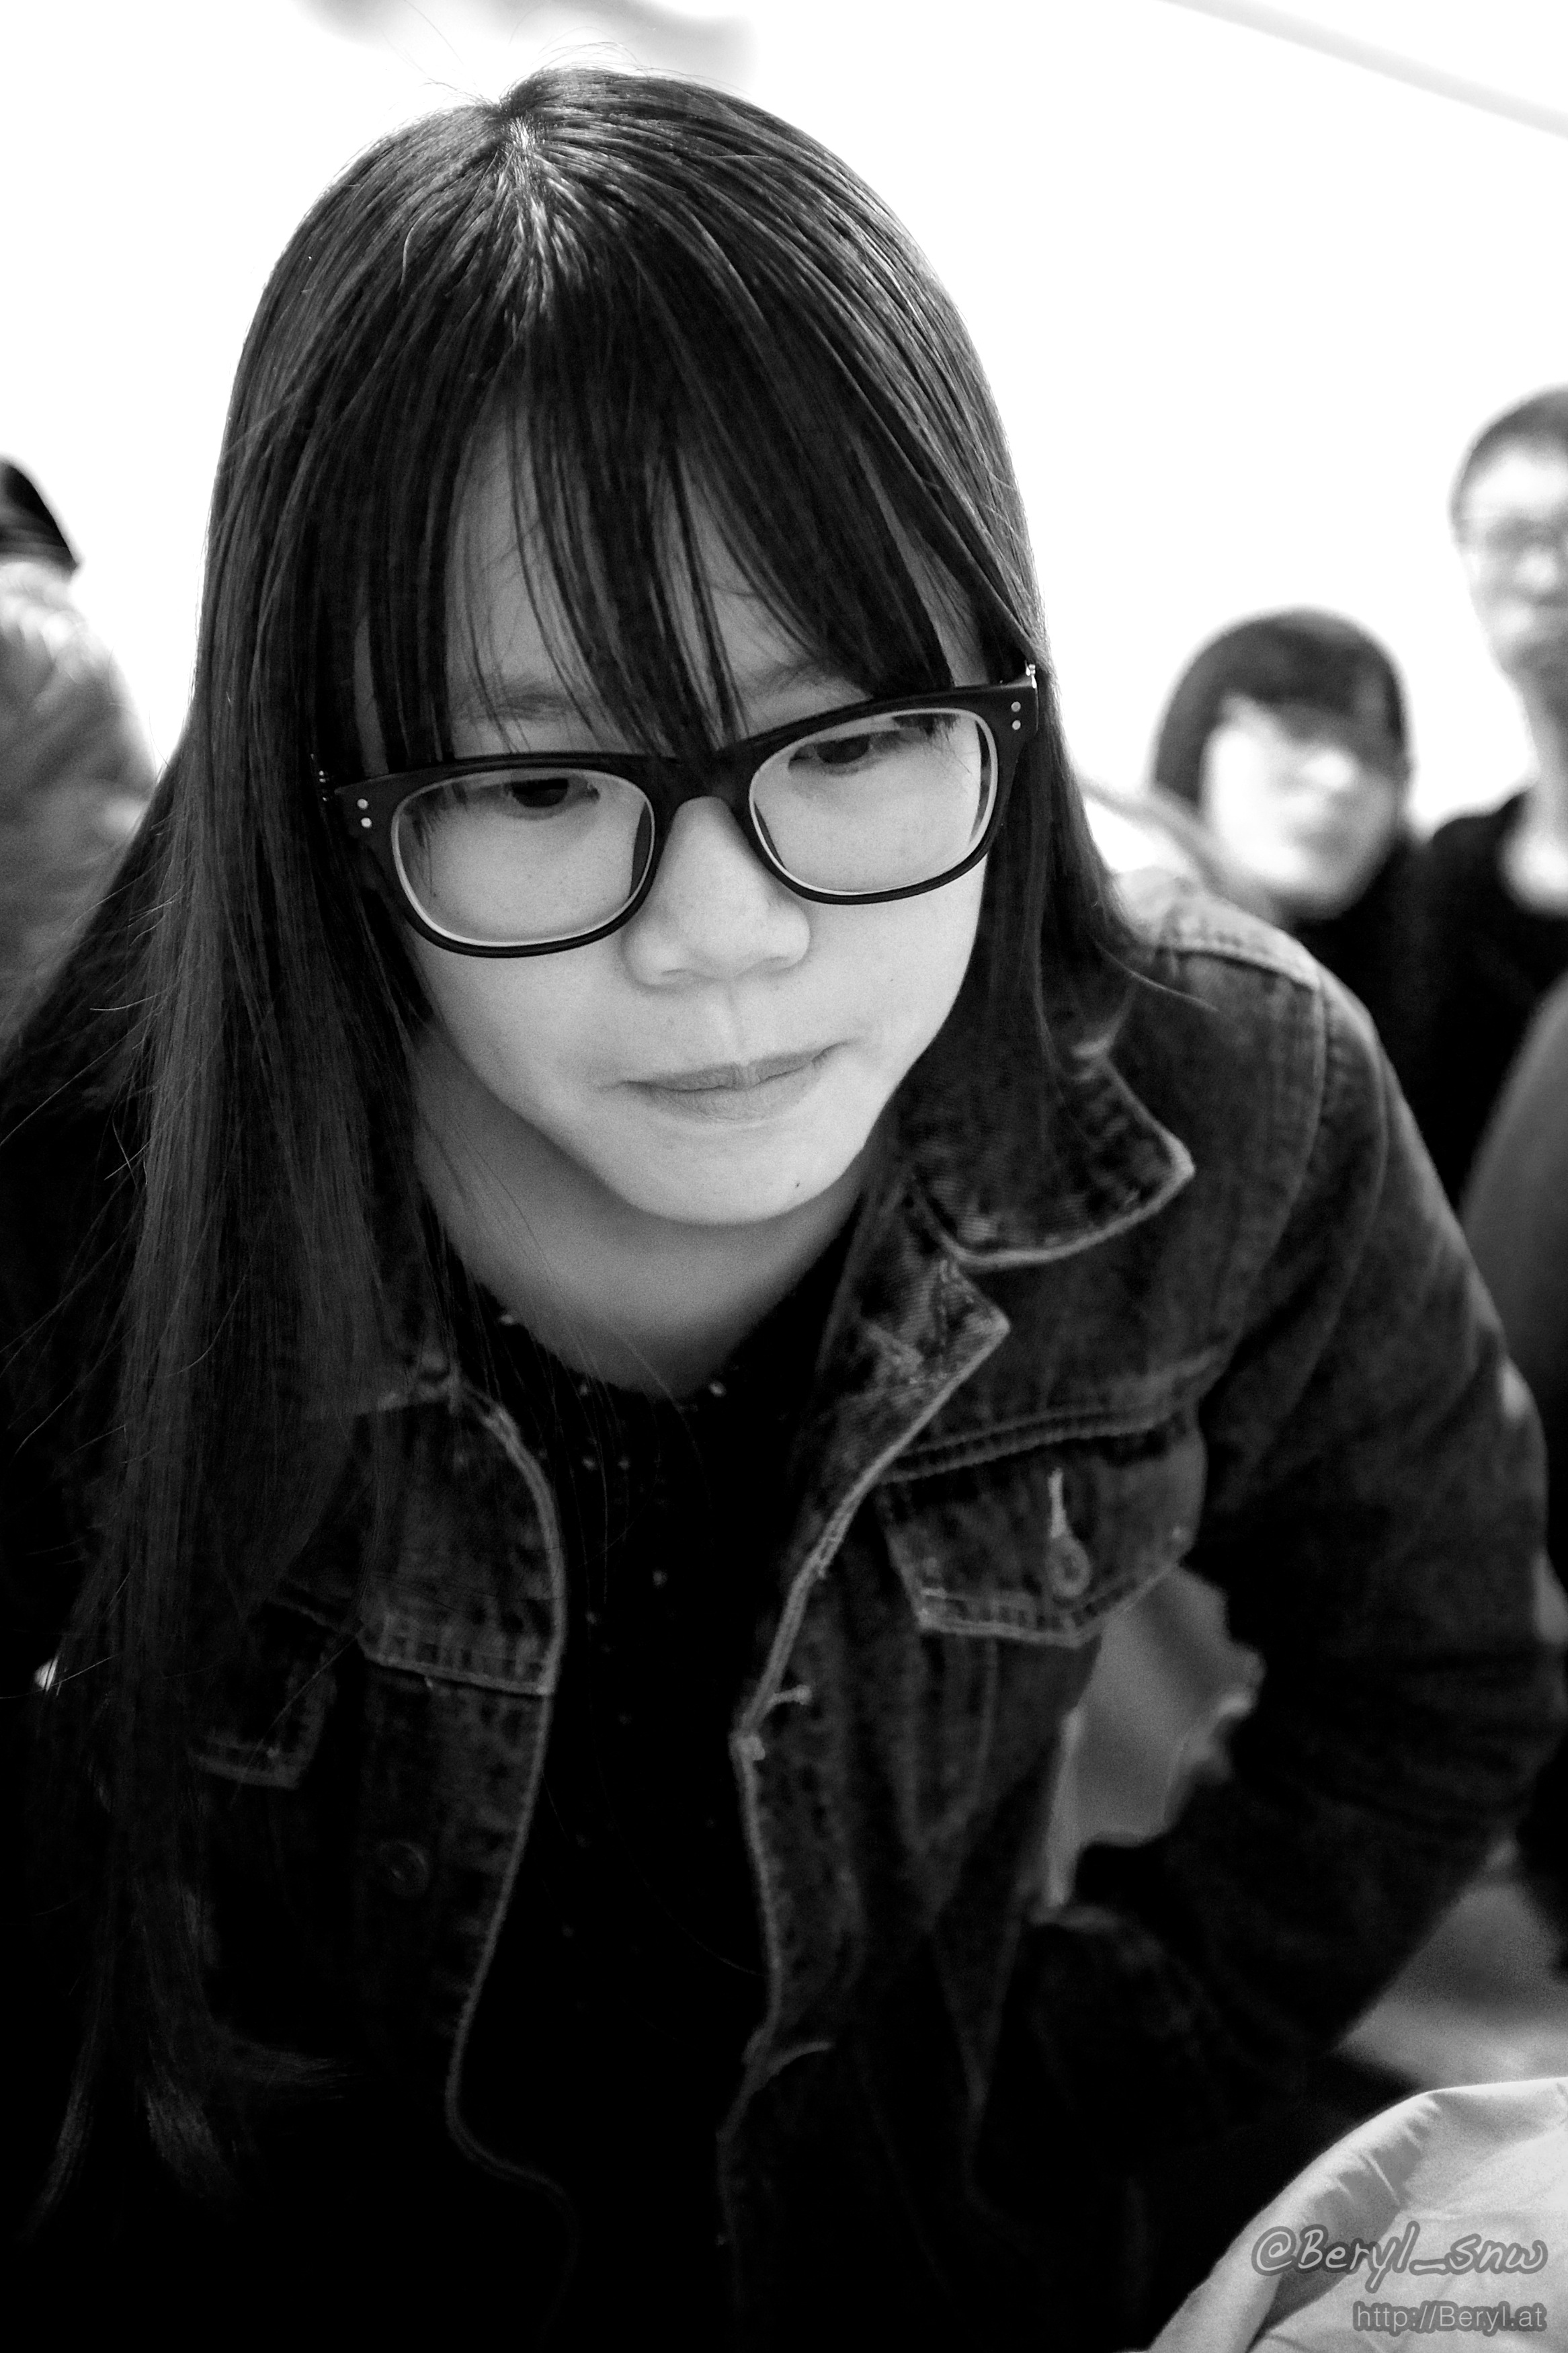
person, black and white, girl, white, photography, fujifilm, portrait, chinese, student, black, monochrome, lady, smile, face, girls, eye, glasses, university, head, eyewear, beauty, pretty, teenage, teen, x100s, monochrome photography, portrait photography, vision care